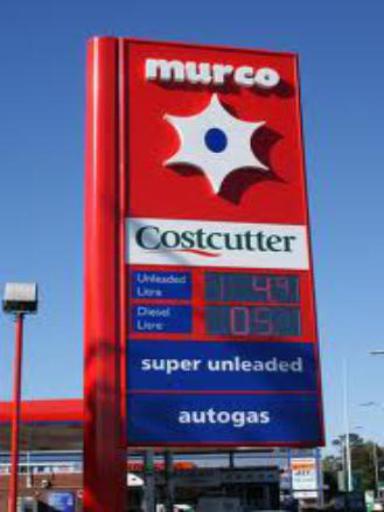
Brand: murco-2
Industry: Electronic